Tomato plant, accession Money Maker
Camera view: tilt-top (135 deg); turntable rotation: 60 degrees
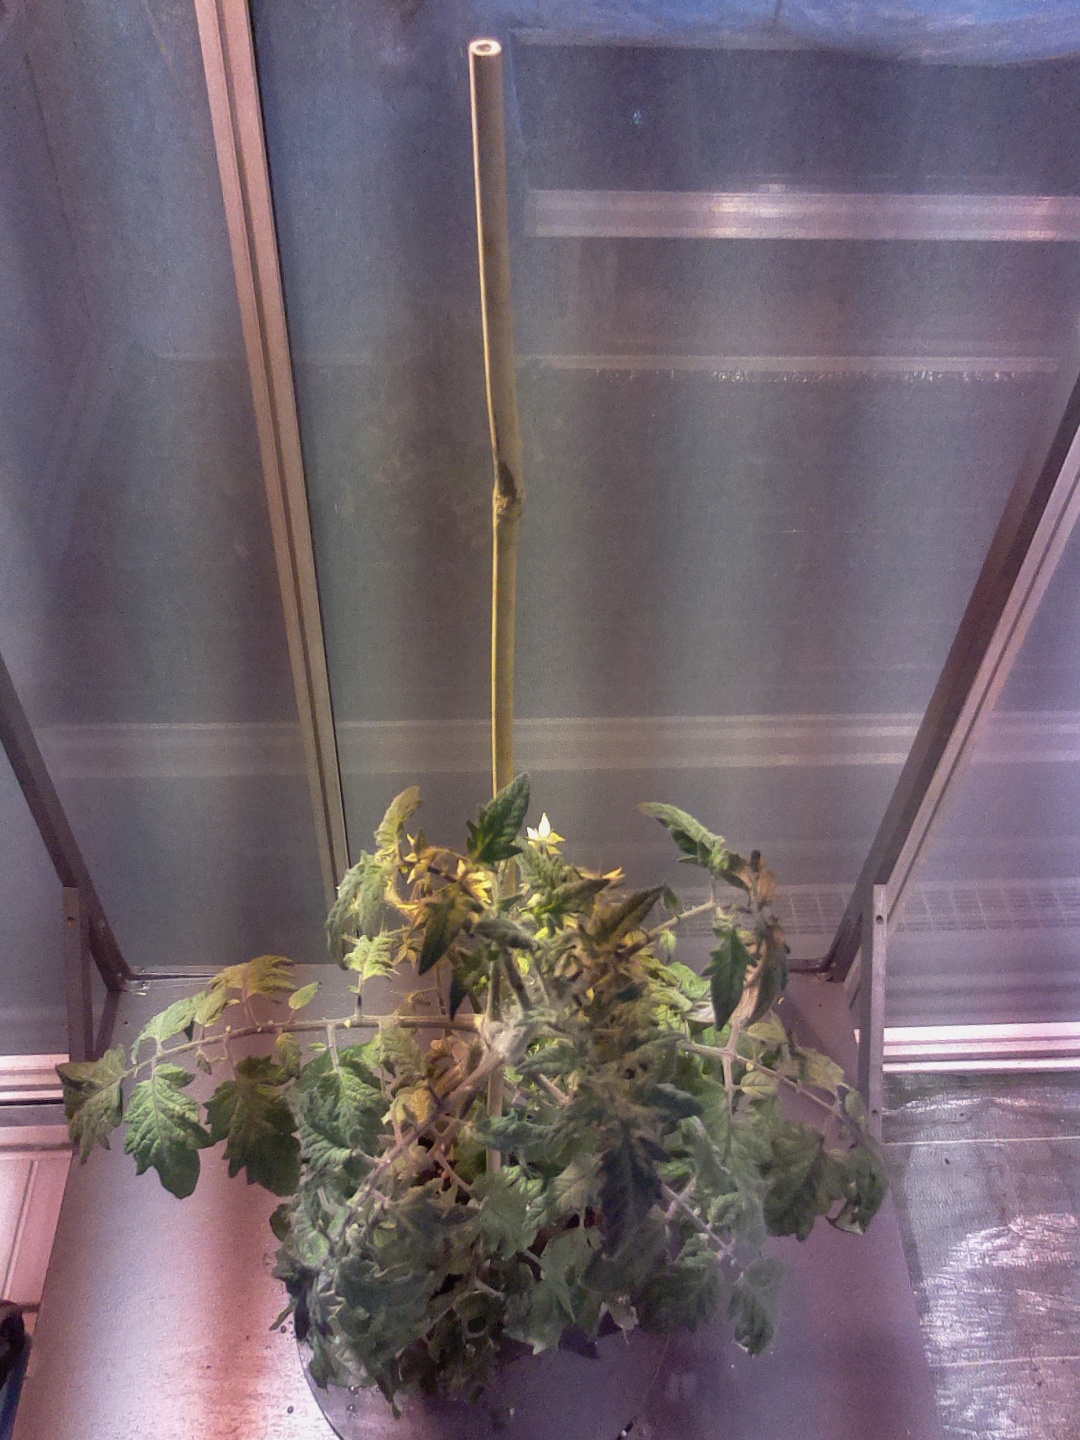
BBCH growth stage 71: 10%-20% of final fruit size